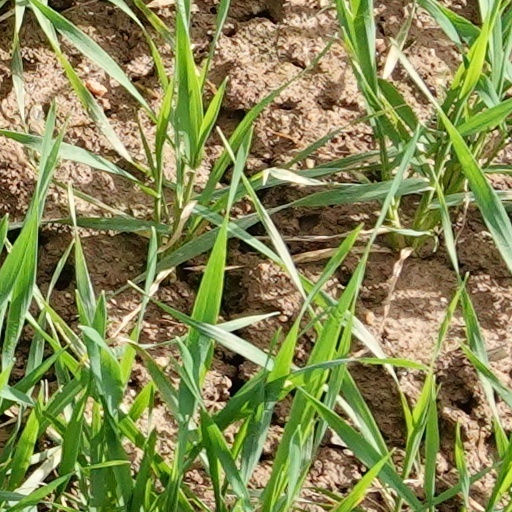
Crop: wheat